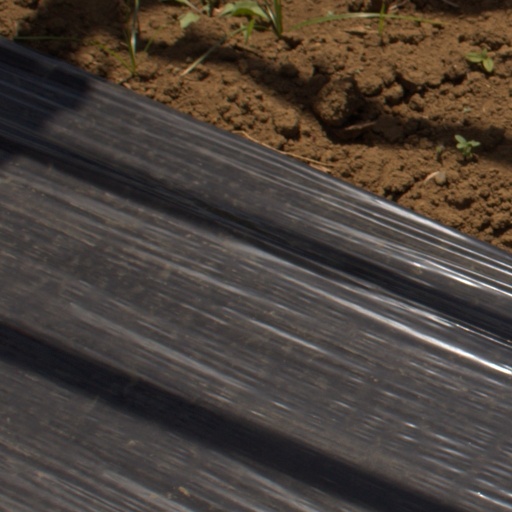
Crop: Jerusalem artichoke